Turkish Radio and Television Corporation

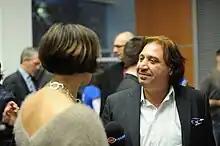
TRT Avaz announcer who interviewed during the 2014 state elections in Austria.

All television channels can be watched via Turksat satellite in Europe in Asia and terrestrial in Turkey and neighbouring countries. Some of them are also found on cable TV systems.